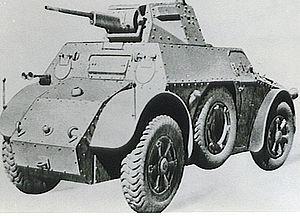
En 1940, l'Armée italienne recevait un nouveau modèle d'automitrailleuse : l'Autoblinda Modelo 40. Ce modèle fut amélioré en 1941 et 1943 donnant naissance aux AB41 et AB43. Ils connurent la Guerre du désert, les Balkans, et pour certains, le Front de l'Est.